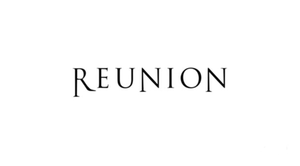
Réunion : Destins brisés est une série télévisée américaine en 13 épisodes de 42 minutes, créée par Jon Amiel et Jon Harmon Feldman ; seulement neuf épisodes ont été diffusés entre le 8 septembre 2005 et le 15 décembre 2005 sur le réseau FOX.